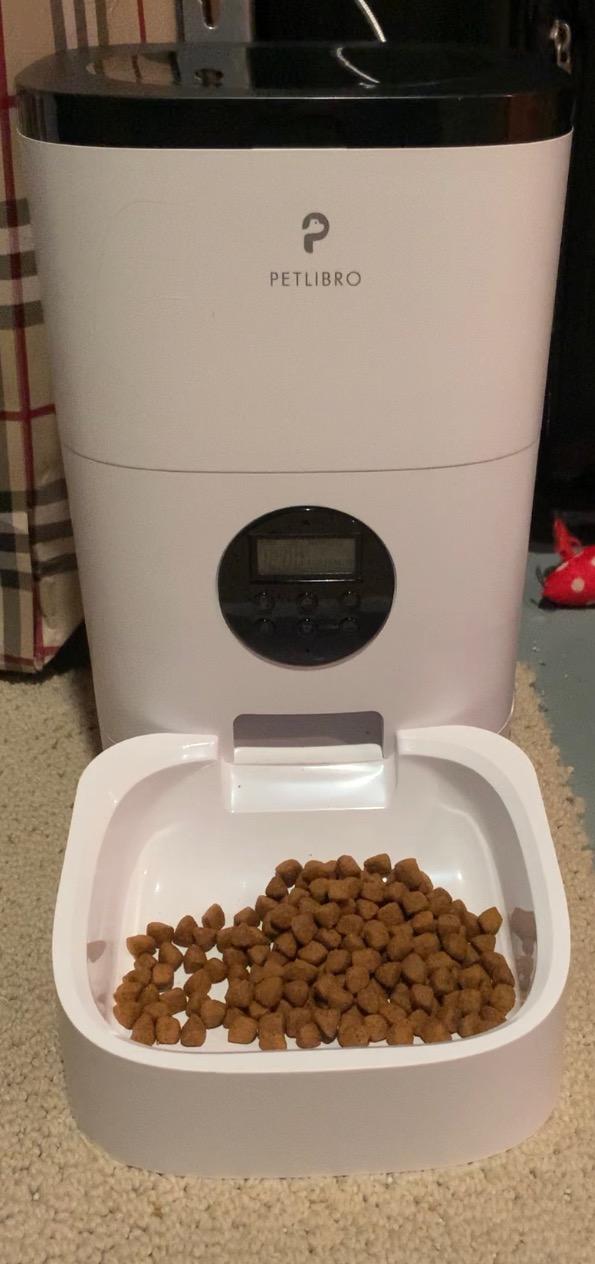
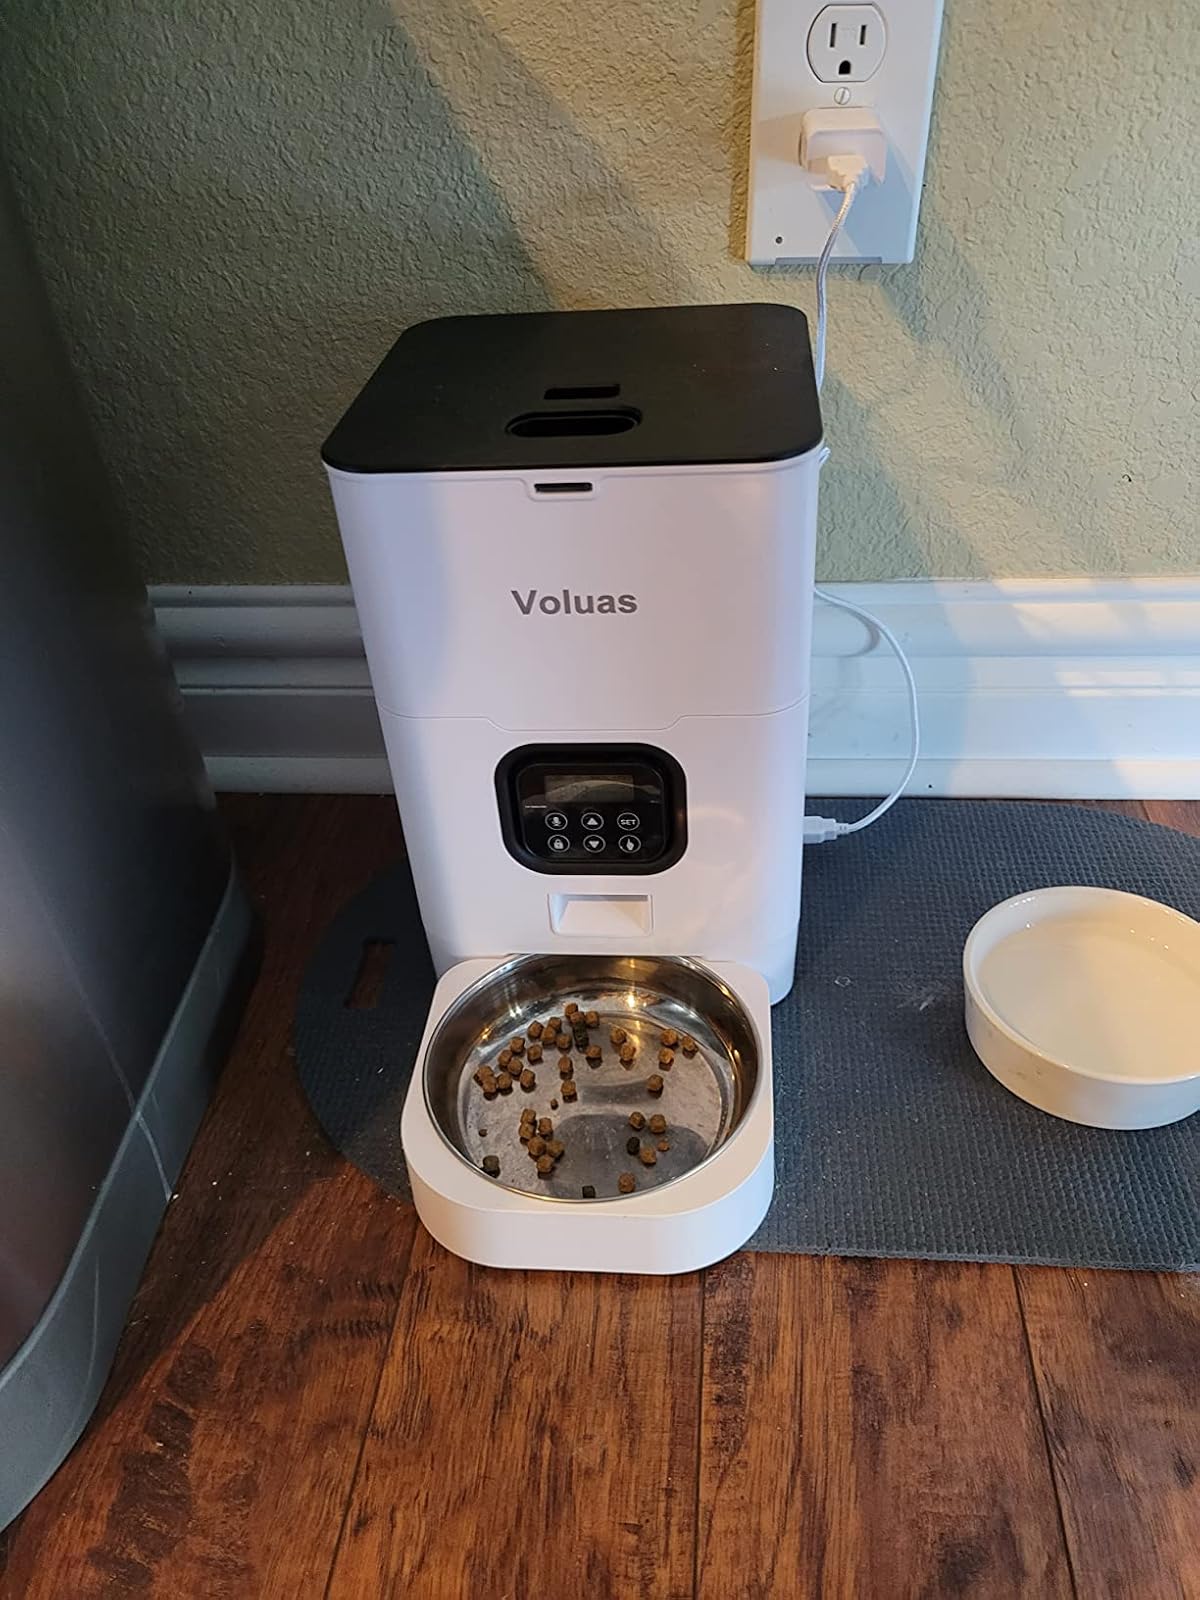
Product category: items_feeder
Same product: no